Epic Fu

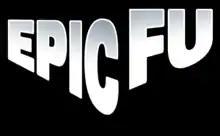
Epic Fu logo

Compared to "Rolling Stone" and MTV by "Advertising Age" and described as a hyperfast-paced pop culture newscast by Wired, each episode of "Epic Fu" runs an average of 5–10 minutes and is generally divided into four main sections: news, music, interviews, and community.